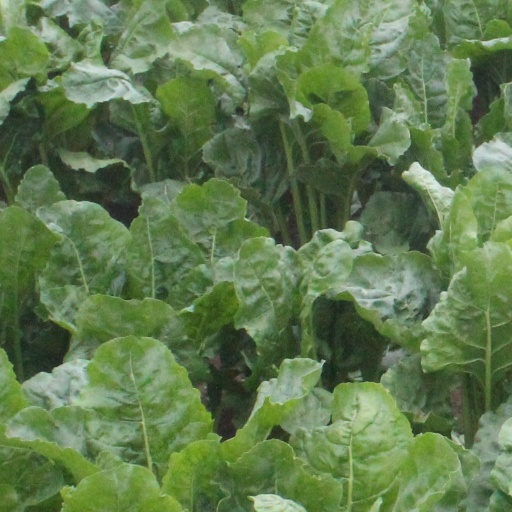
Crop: sugar beet